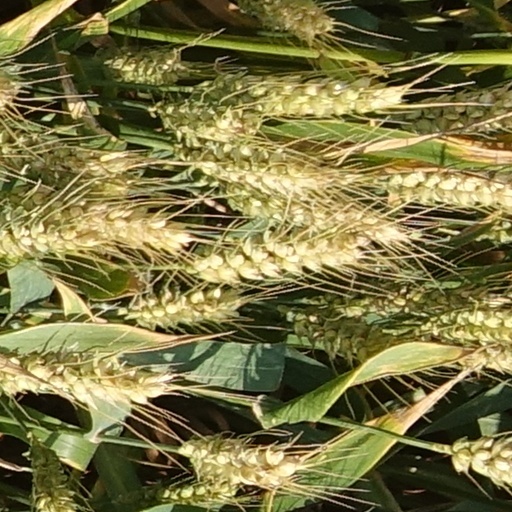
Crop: wheat